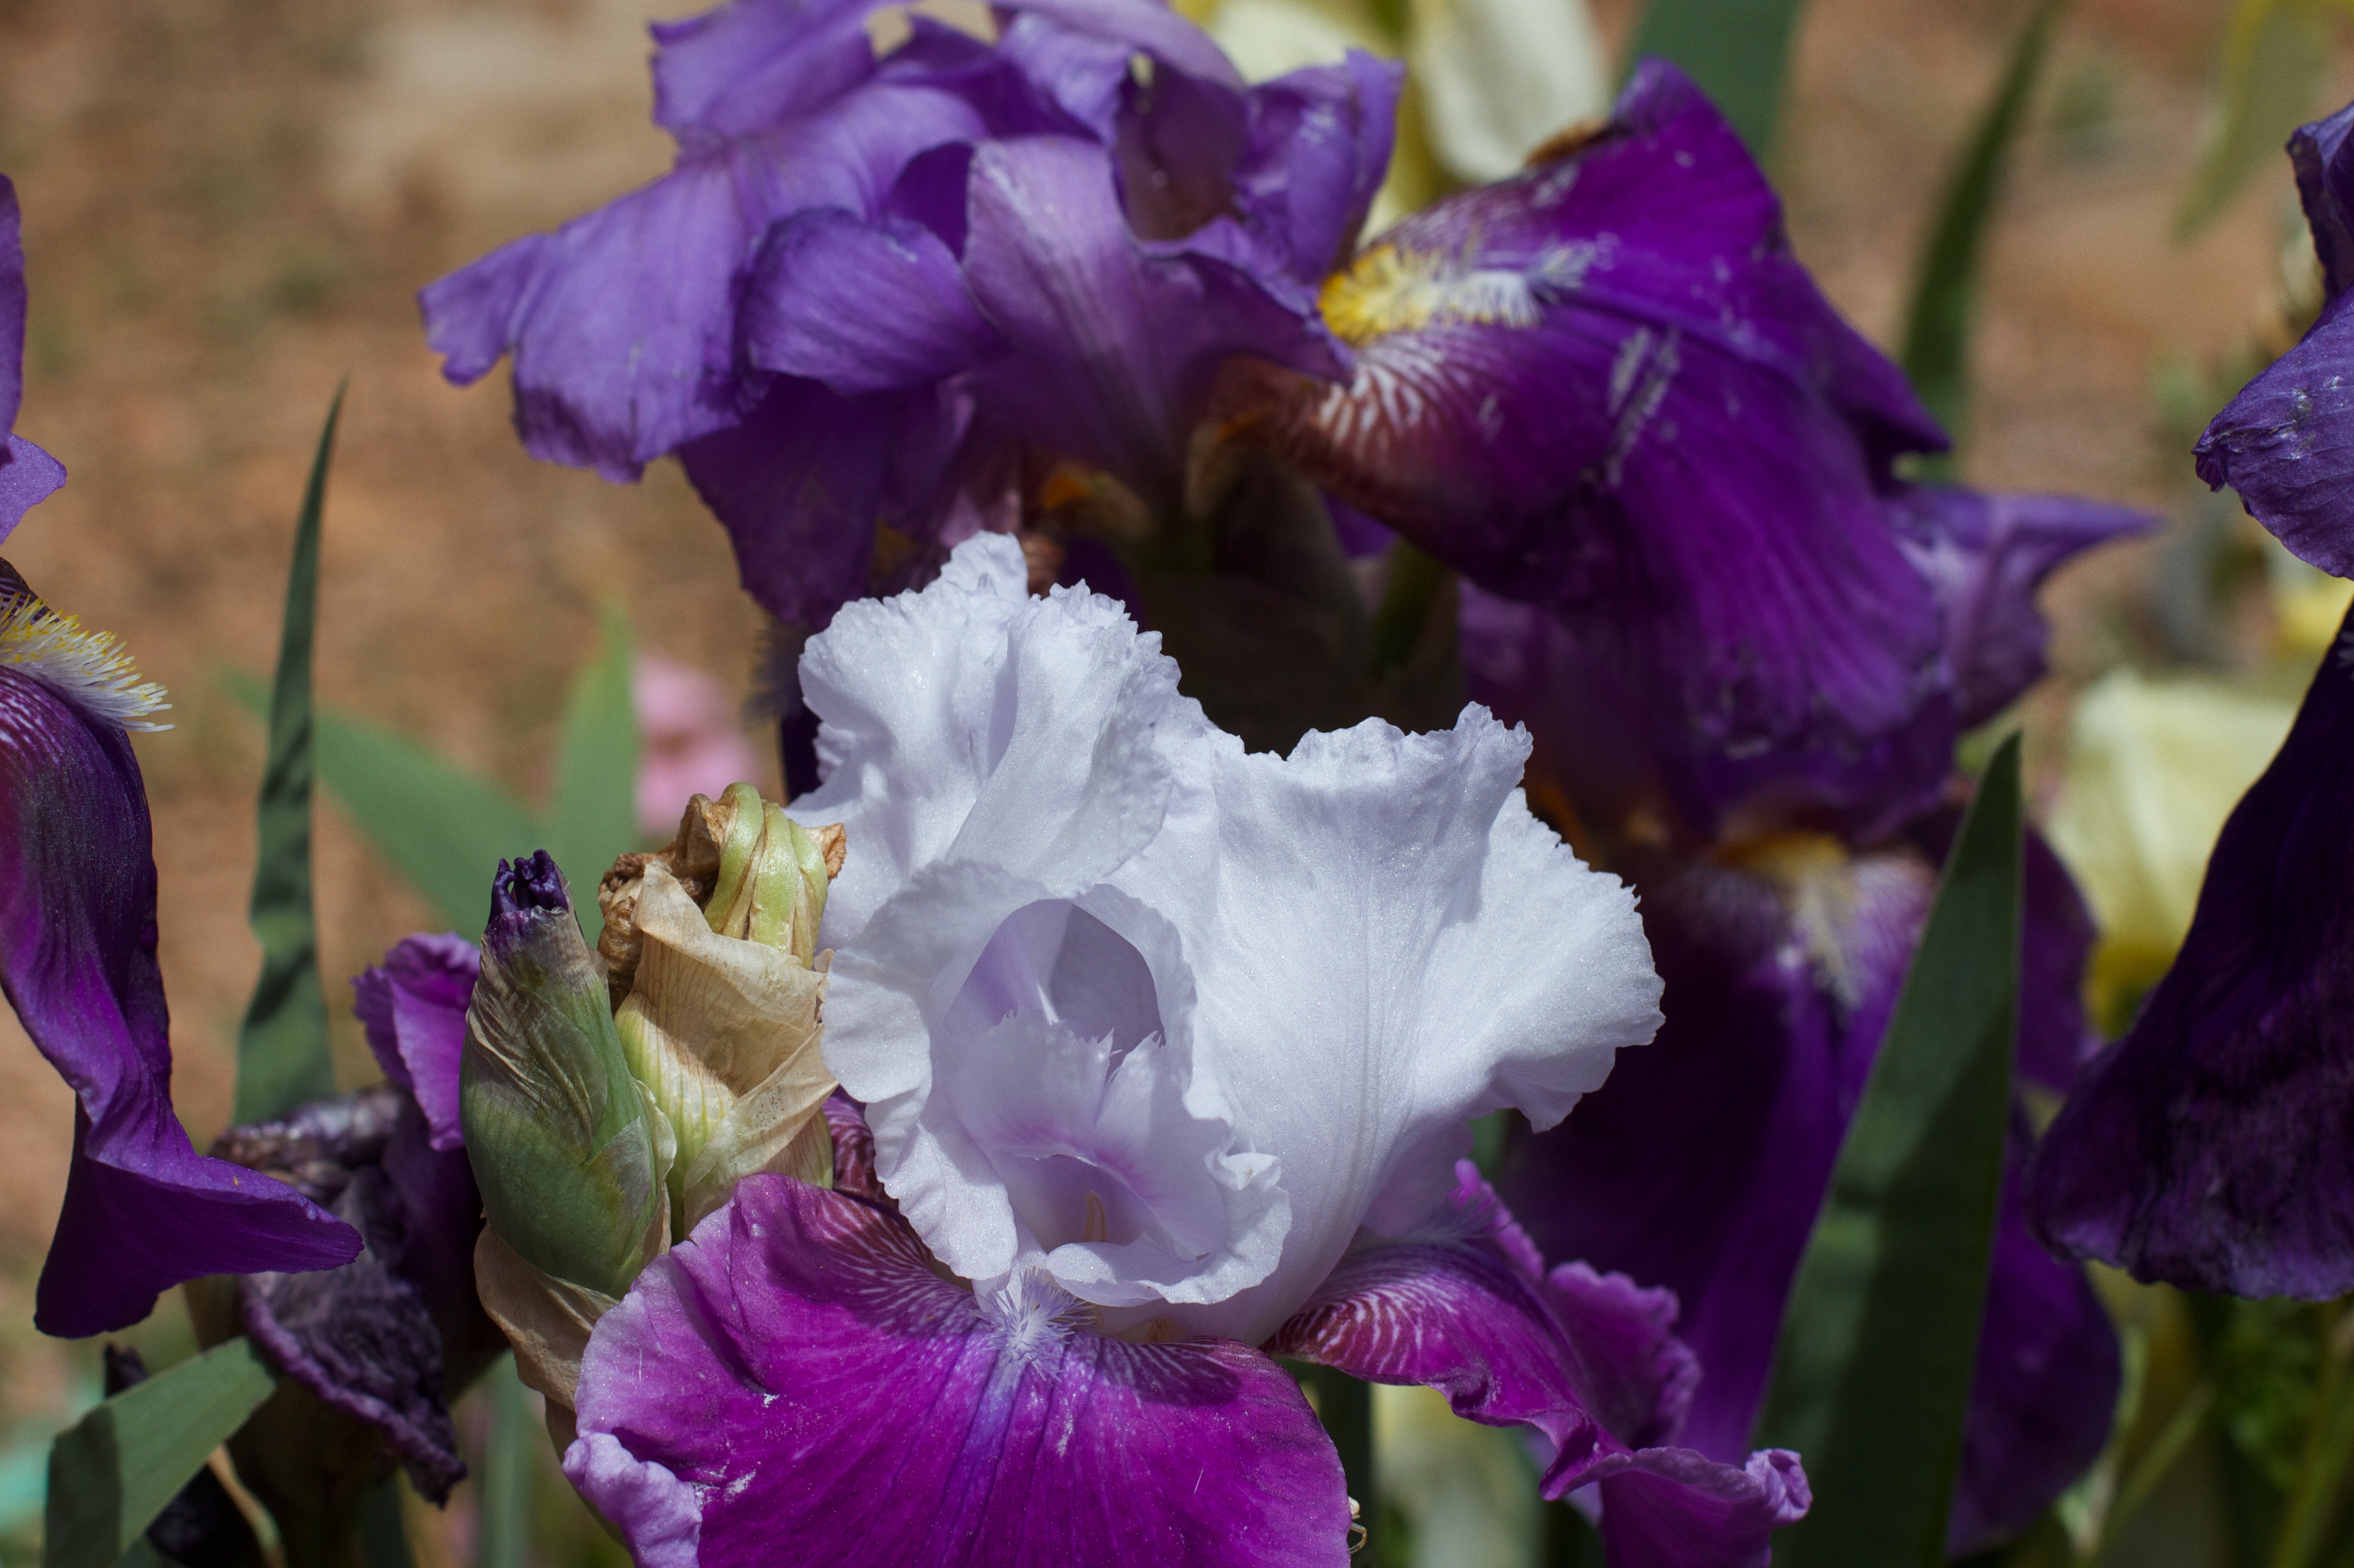
flower, plant, iris, flora, purple, botany, land plant, iris family, eye, flowering plant, organ, petal, cattleya